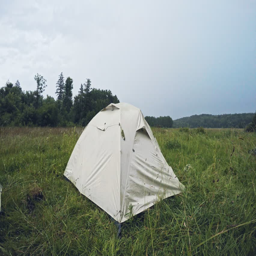
tent on campsite by the river in rainy day